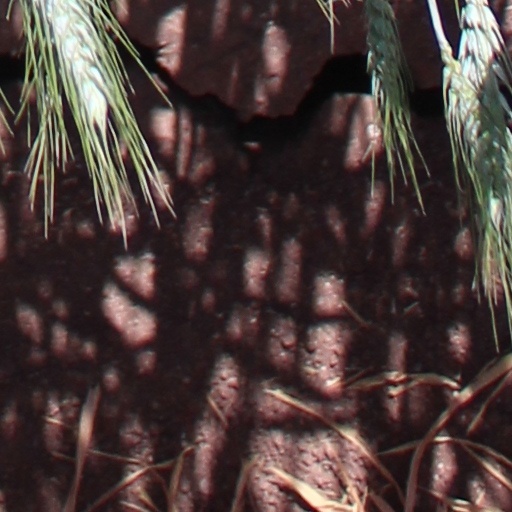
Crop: wheat